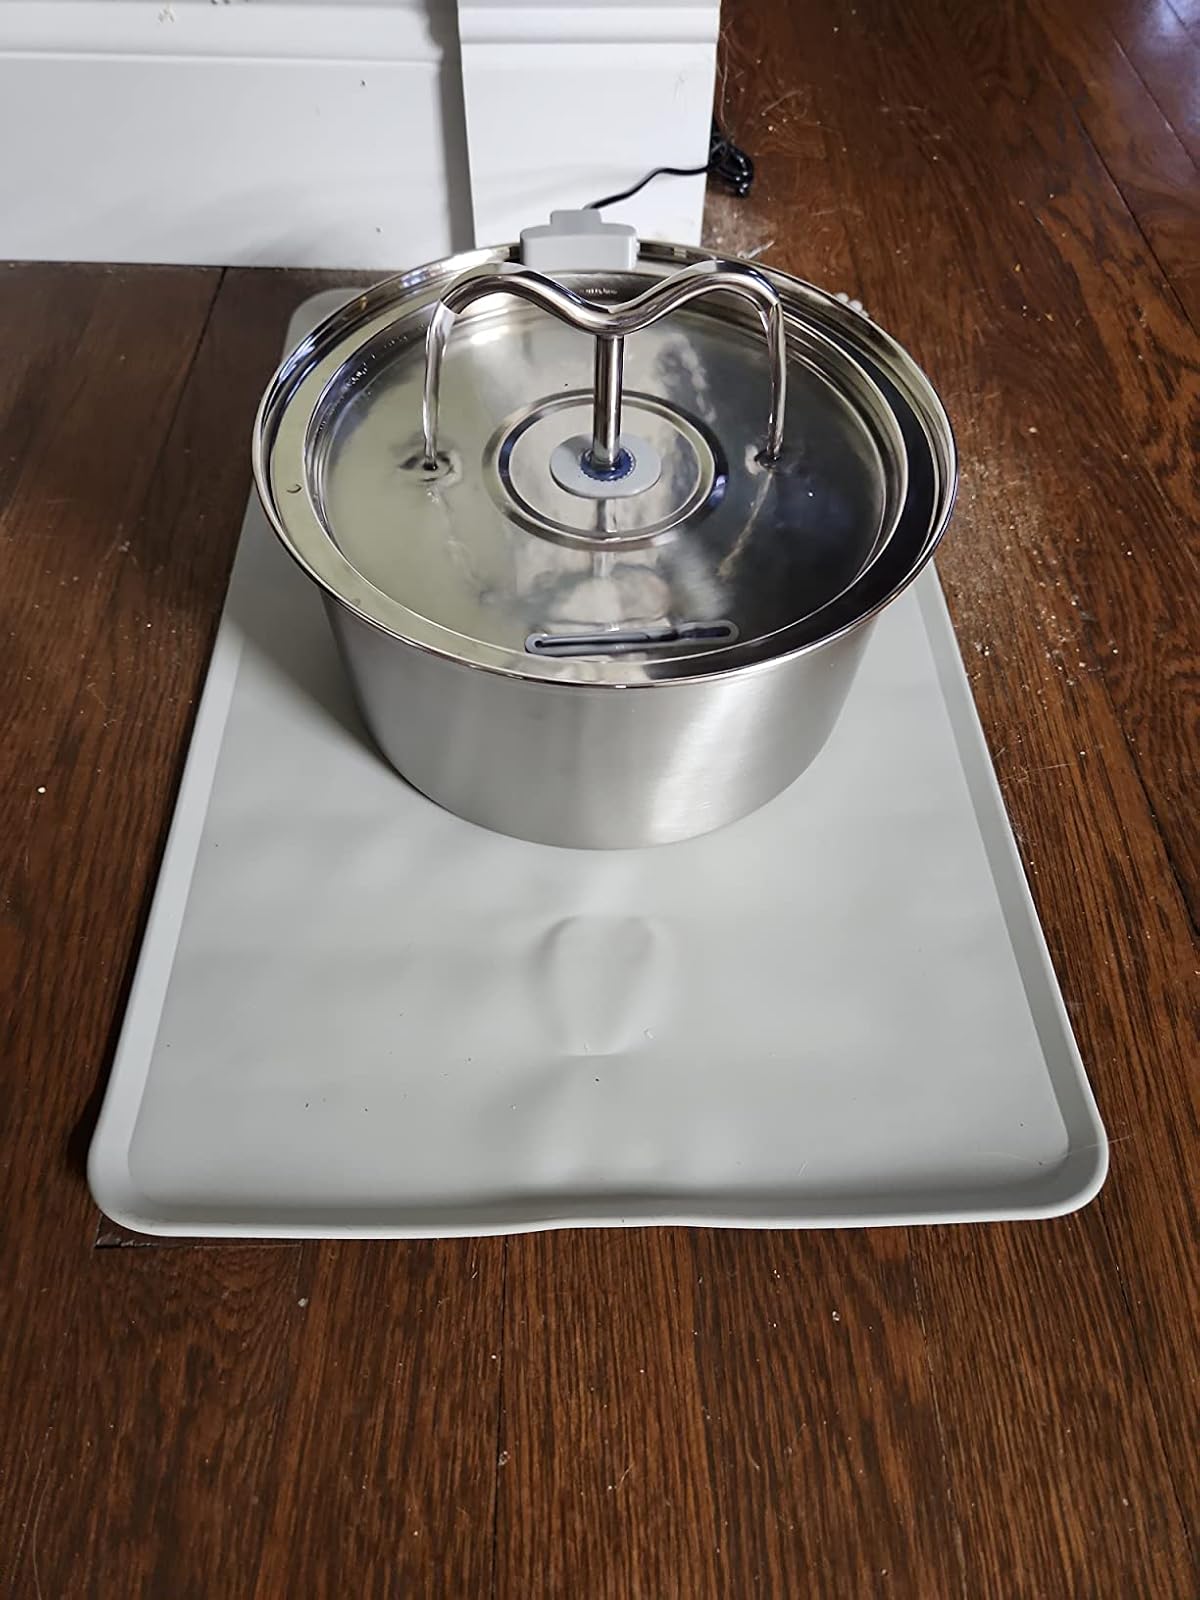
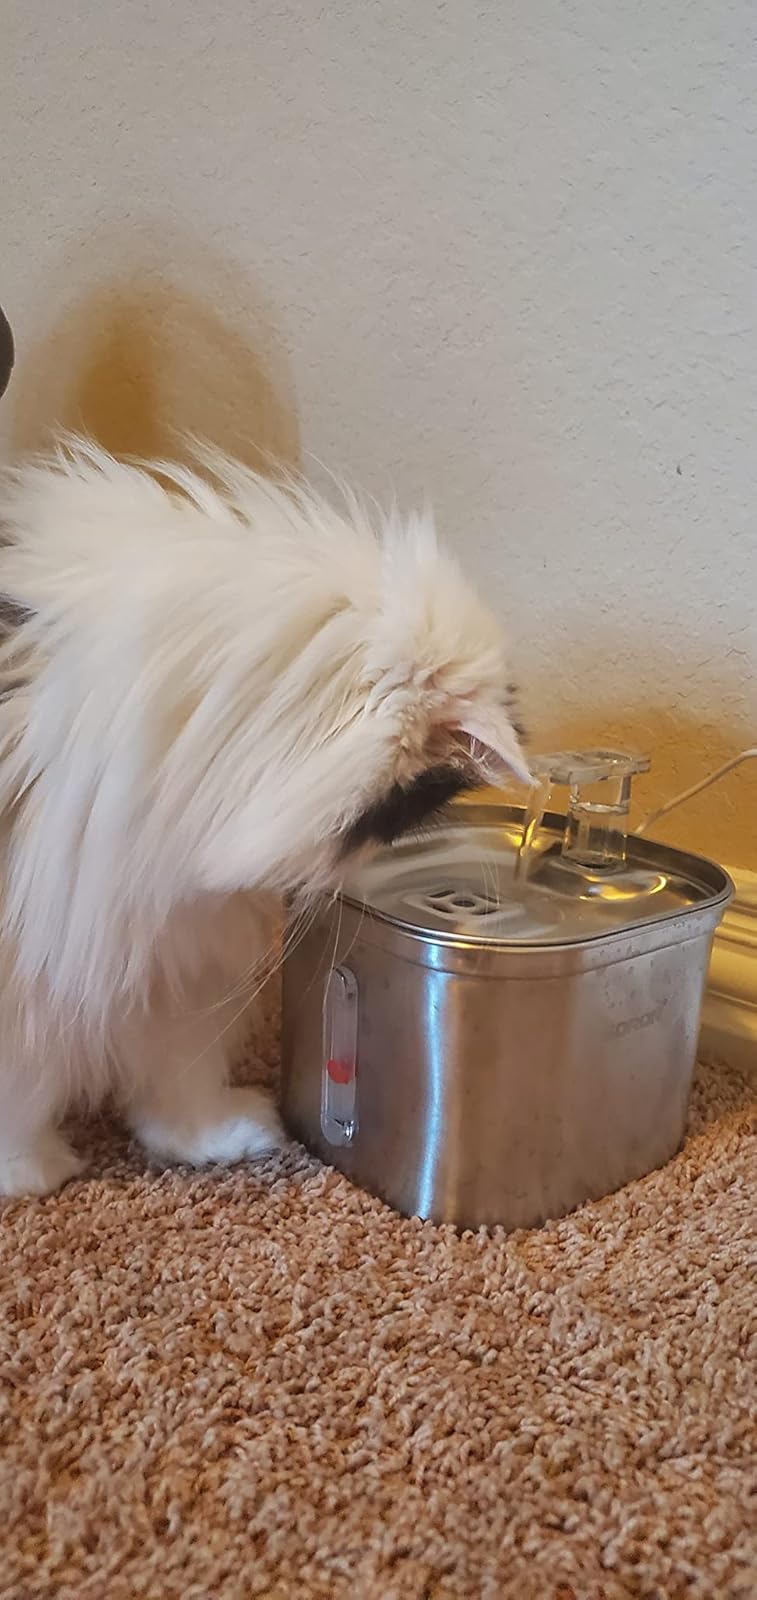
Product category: items_bowl
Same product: no